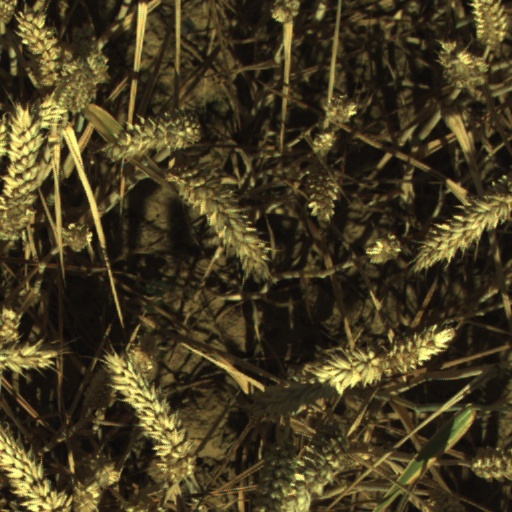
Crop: wheat